Tempranillo

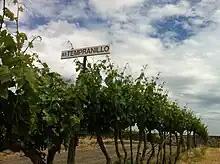
The original 1993 planting of Tempranillo at Red Willow Vineyard in Washington state.

Tempranillo arrived in California bearing the name Valdepeñas, and it was grown in the Central Valley at the turn of the 20th century. Since the climate of the Central Valley was not ideal for the grape, it was used as a blending grape for jug wine. California has since started to use it for fine wines, particularly in Napa and Monterey. In Texas, the soils of the High Plains and Hill Country have been compared to those of northern Spain. Tempranillo has been well received in Texas and has grown to be considered the state's signature grape.